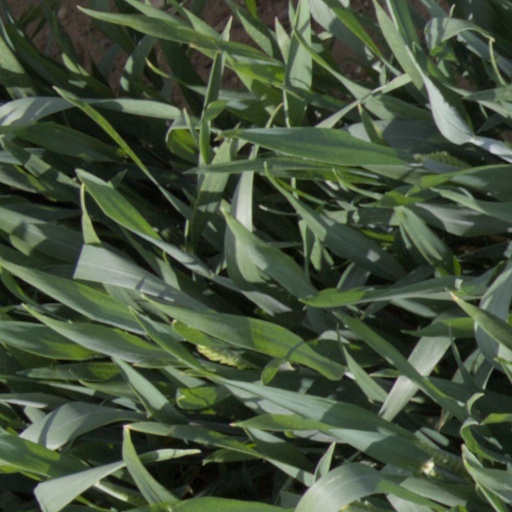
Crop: wheat